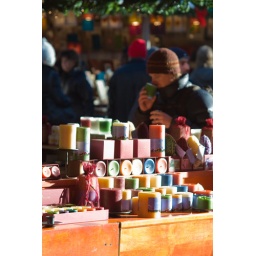
I enjoyed wandering Union Square market as the sun was getting lower in the sky between two tall buildings.